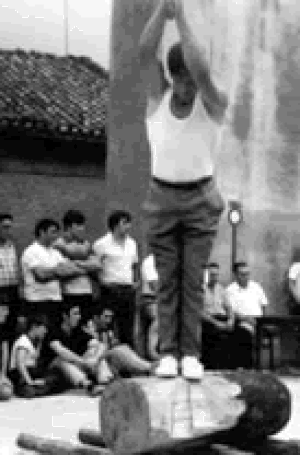
Mikel Mindegia aizkolari (bucheron) à Zubieta (Navarre), Espagne.